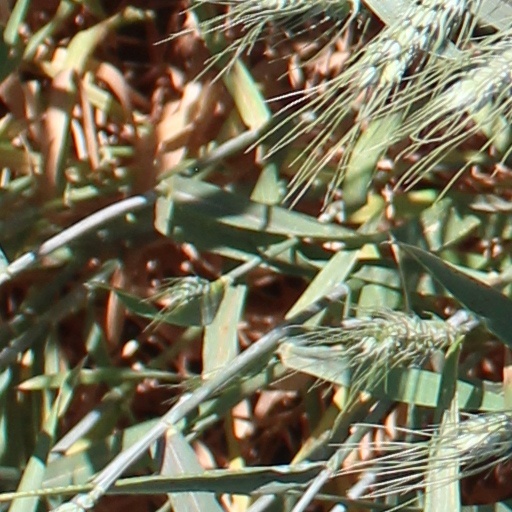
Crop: wheat